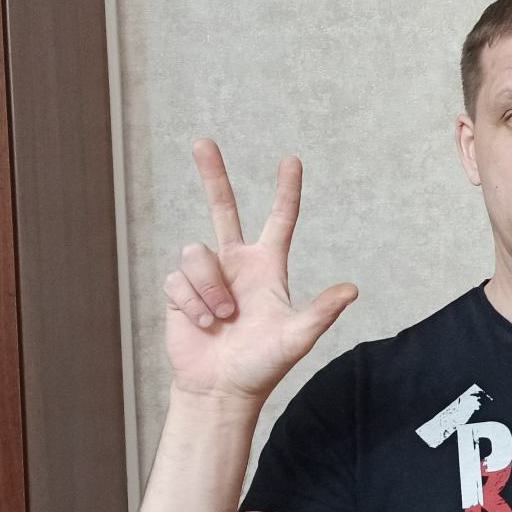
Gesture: three2